Bhakkha

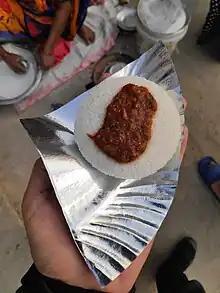
Bhakkha, a steam rice dish, popularly made in Rajbanshi and Tharu community

Bhakkha is a traditional food of the Rajbanshi and Tharu people from West Bengal, Seemanchal and South eastern Nepal. It is a fluffy rice cake.